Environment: real
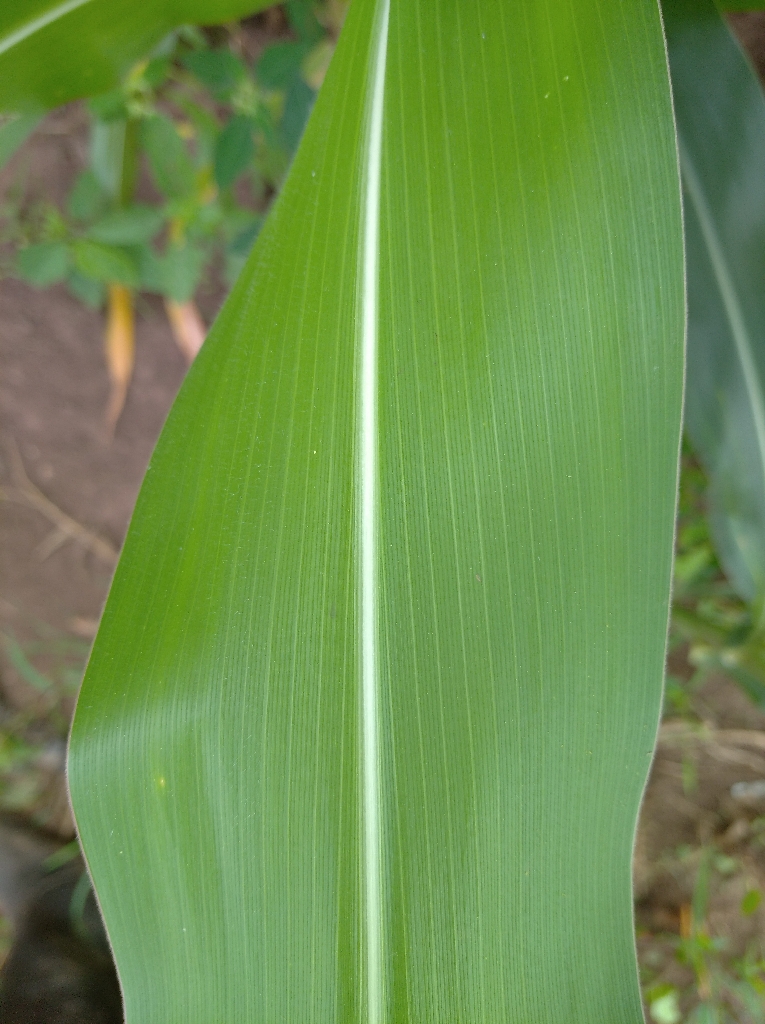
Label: healthy